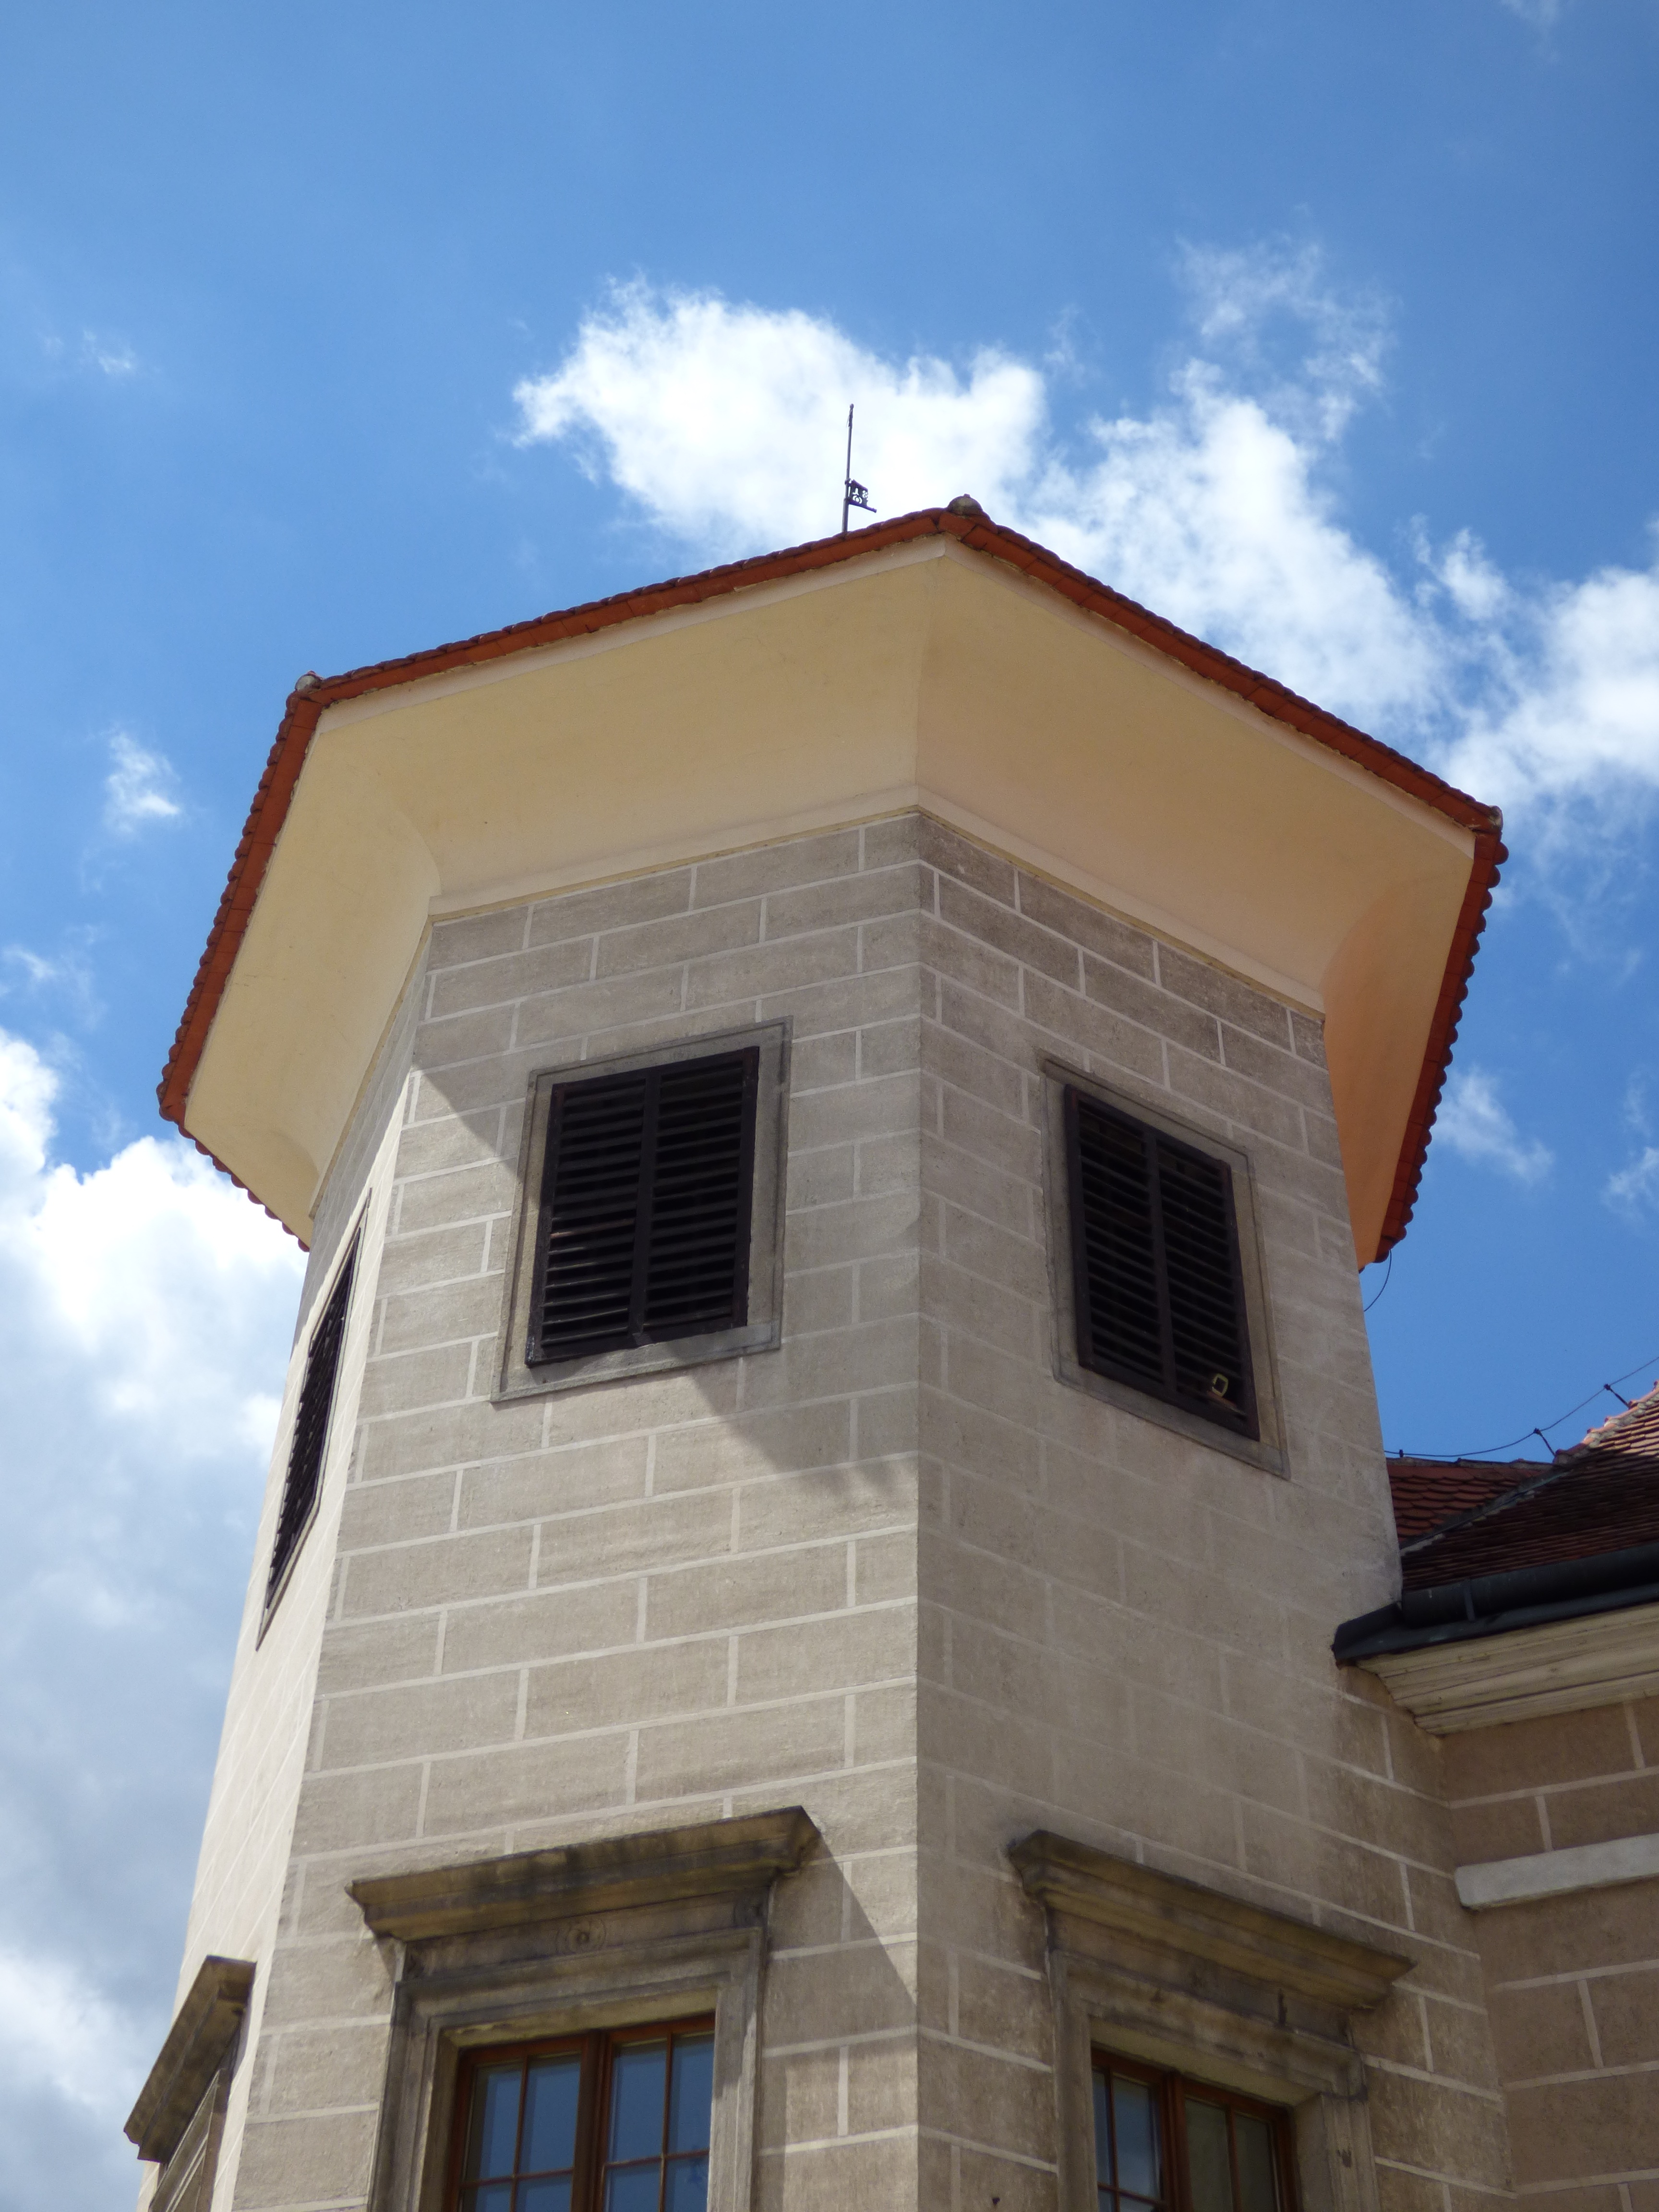
architecture, sky, house, window, roof, building, tower, facade, property, church, chapel, place of worship, clouds, turret, siding, the window, the city centre